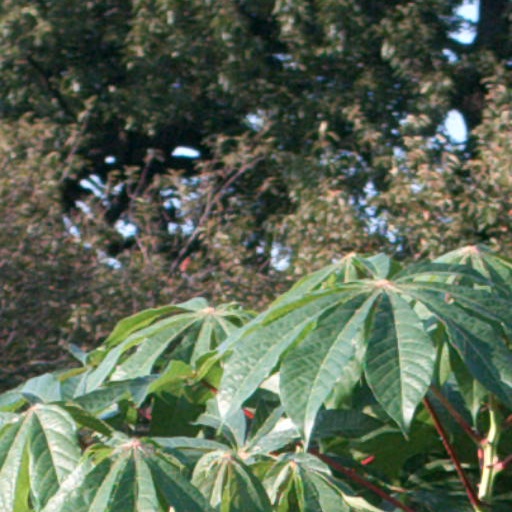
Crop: cassava